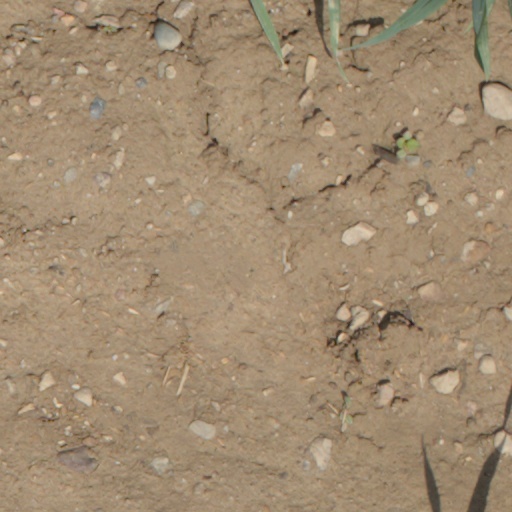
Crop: wheat